Shaughnessy, Vancouver

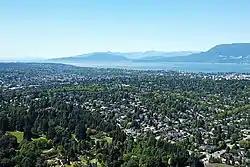
Shaughnessy

Shaughnessy is an almost-entirely residential neighbourhood in Vancouver, British Columbia, Canada, spanning about 447 hectares in a relatively central locale. It is bordered by 16th Avenue to the north, 41st Avenue to the south, Oak Street to the east, and East Boulevard to the west. The older section of the neighbourhood, called "First Shaughnessy," is considered more prestigious and is bordered by 16th Avenue to the north, King Edward Avenue to the south, Oak Street to the east, and East Boulevard to the west. In 2016, the population was approximately 8,430. It was named after Thomas Shaughnessy, 1st Baron Shaughnessy, former president of the Canadian Pacific Railway.